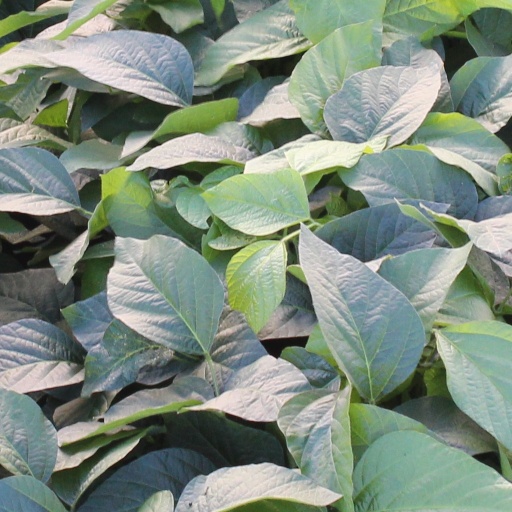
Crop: soybean